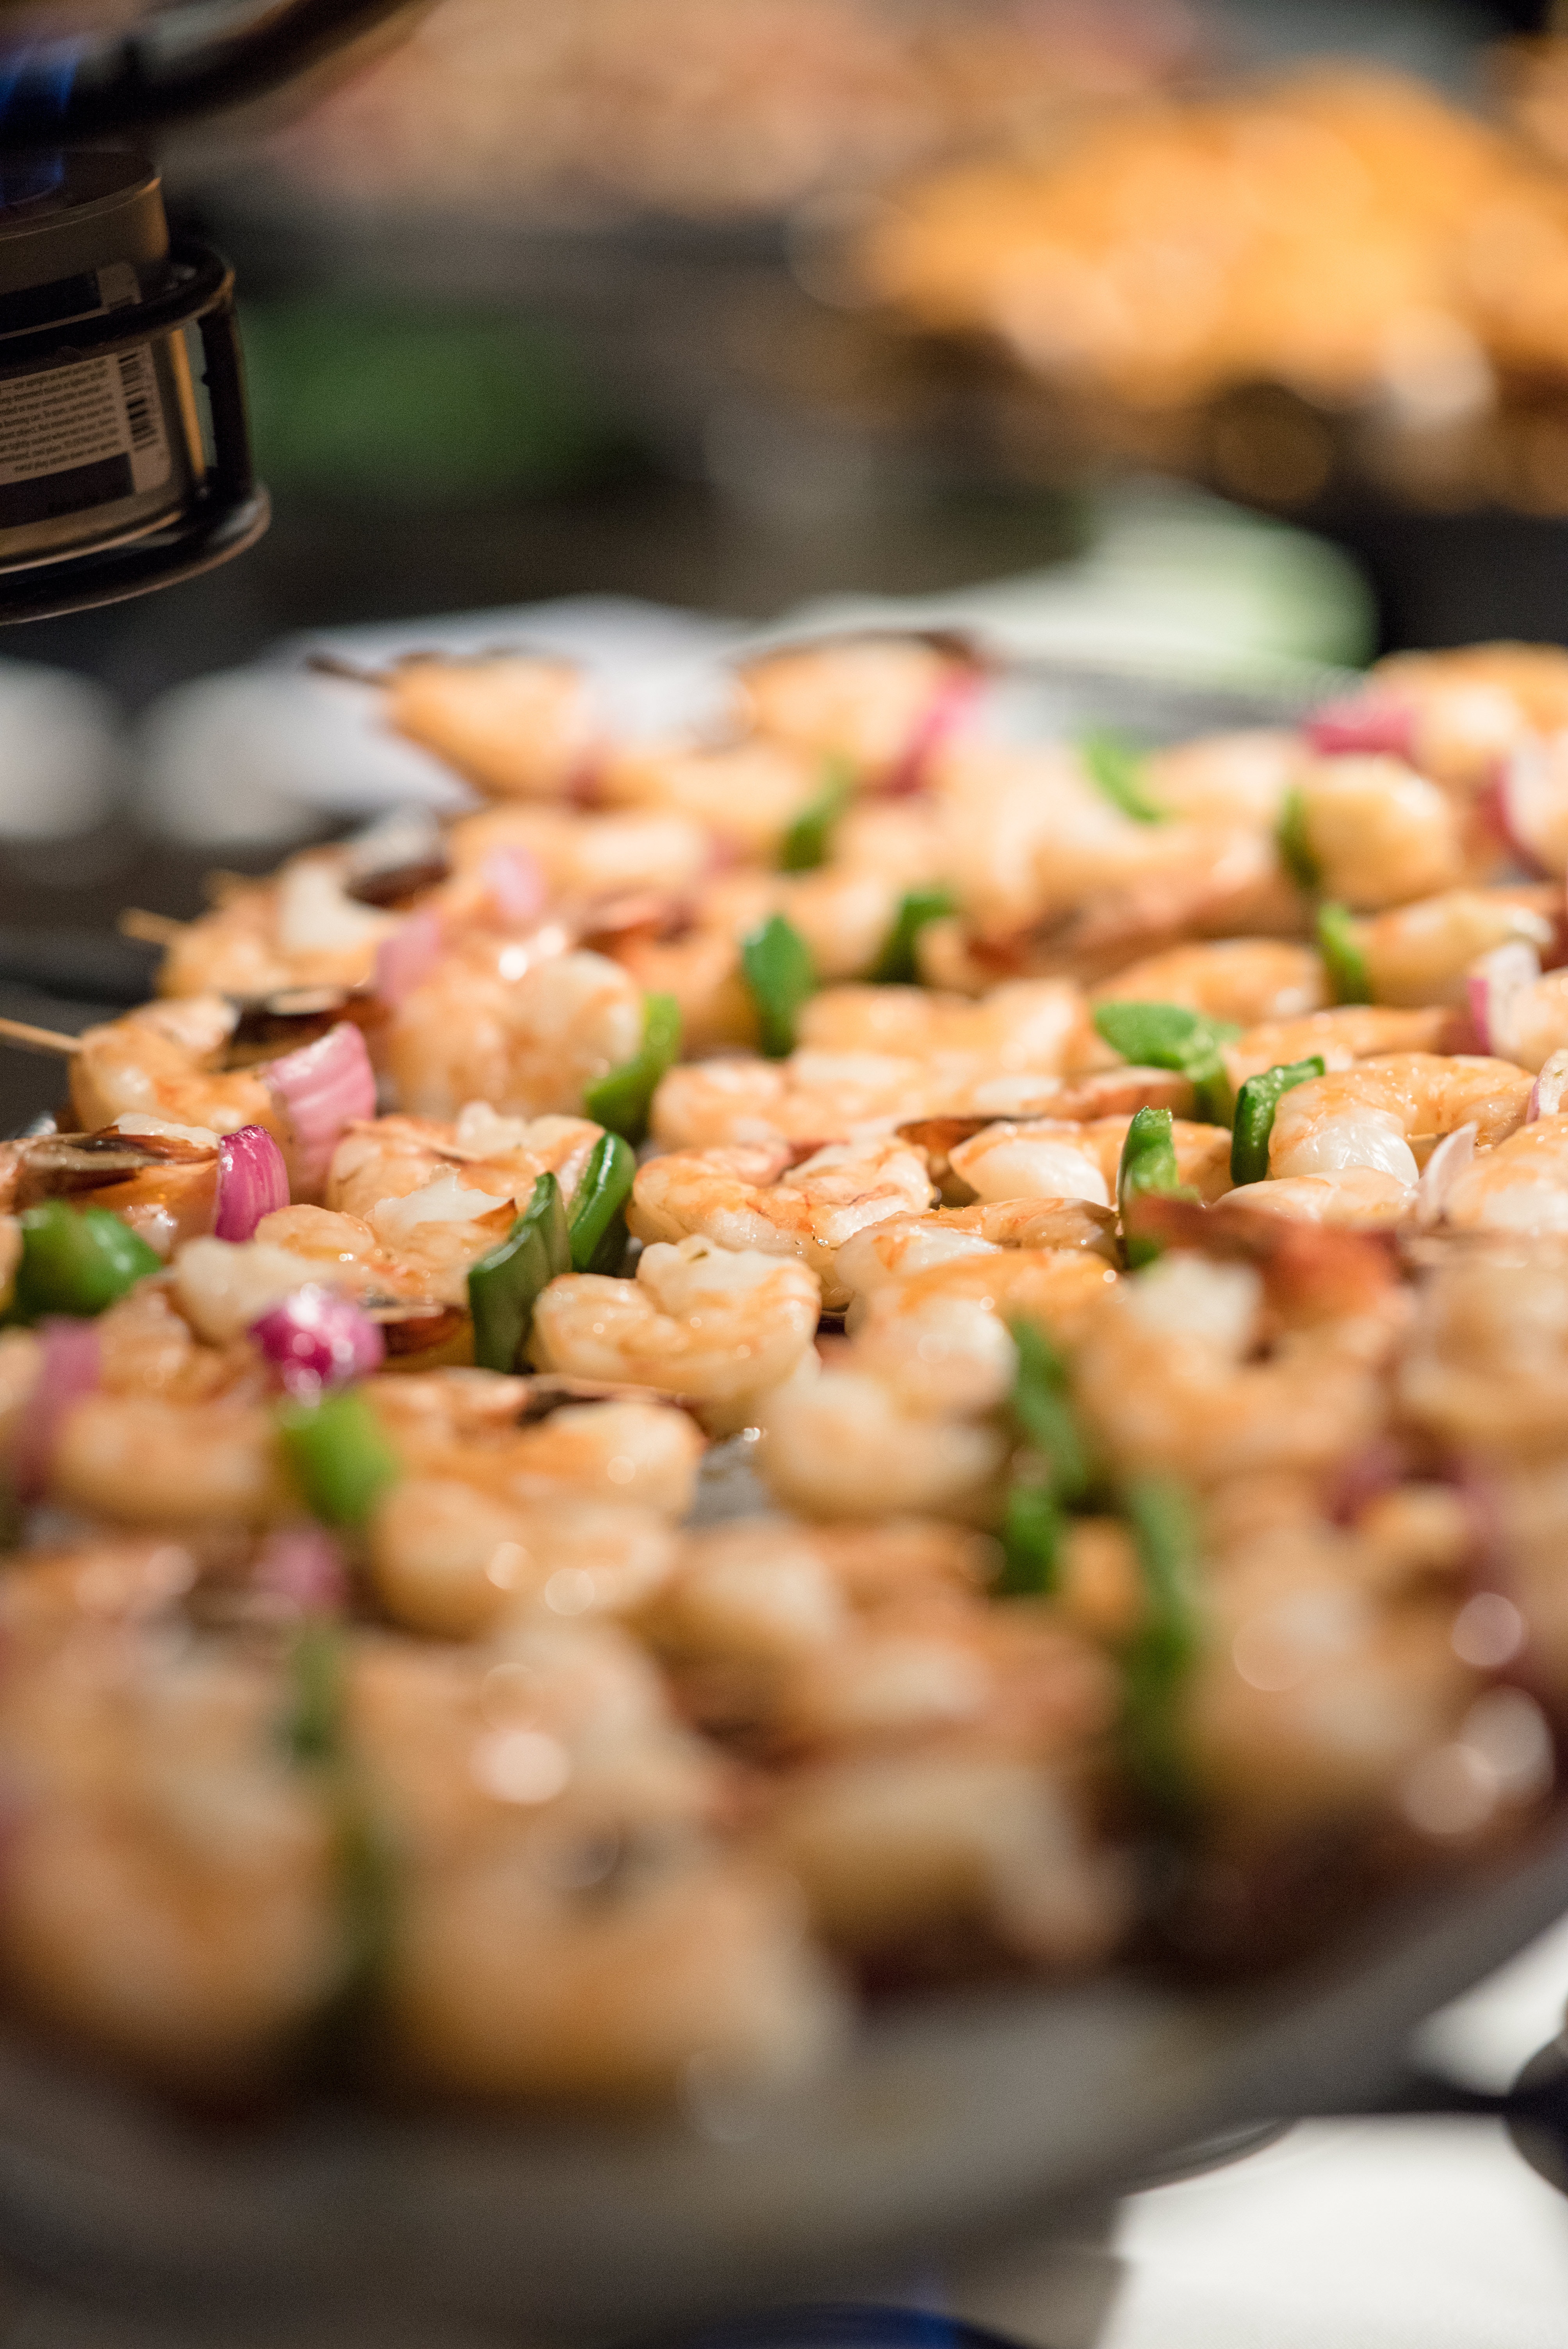
food, appetizer, dish, cuisine, finger food, brunch, vegetarian food, meal, vegetable, side dish, recipe